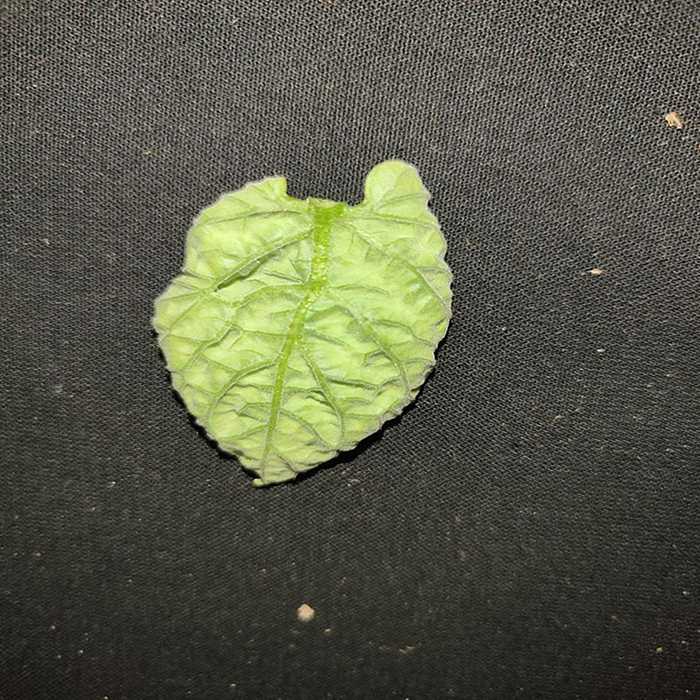
Plant: Tomato
Label: Tomato leaf curl virus